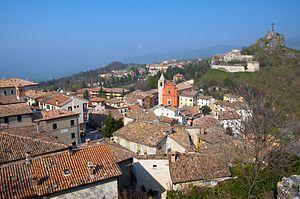
La liste suivante recense les cathédrales en Italie.
Pennabilli est une commune d'environ 2 750 habitants, située dans la province de Rimini, dans la région Émilie-Romagne. Elle fait partie de la région historique du Montefeltro et de l'aire culturelle de la Romagne dont elle est une des communes les plus méridionales.